Ilya Espino de Marotta

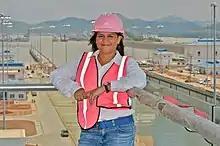
Ilya Espino de Marotta in 2016

Ilya R. Espino de Marotta is an engineer best known for leading the Panama Canal Expansion Project as Executive Vice President for Engineering in the Panama Canal Authority. Espino de Marotta was appointed to the role in 2012 and was the first woman in the history of the Panama Canal Authority to hold the role. Espino de Marotta said that some male colleagues questioned her appointment and is quoted as saying, "I wear the pink hard-hat to make a statement that a woman can do this job." Marotta describes the Panama Canal Expansion project as "a dream job for any engineer". Alongside responsibility for the physical expansion of the canal Marotta also oversaw other investment projects including, all the construction contracts, new bridges and purchasing. Every month during the expansion phase of the project, she directed a videography team from a helicopter to monitor work on the canal.